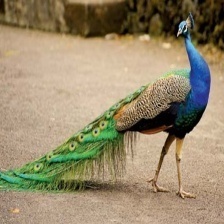
Species: PEACOCK
Scientific name: PAVO CRISTATUS